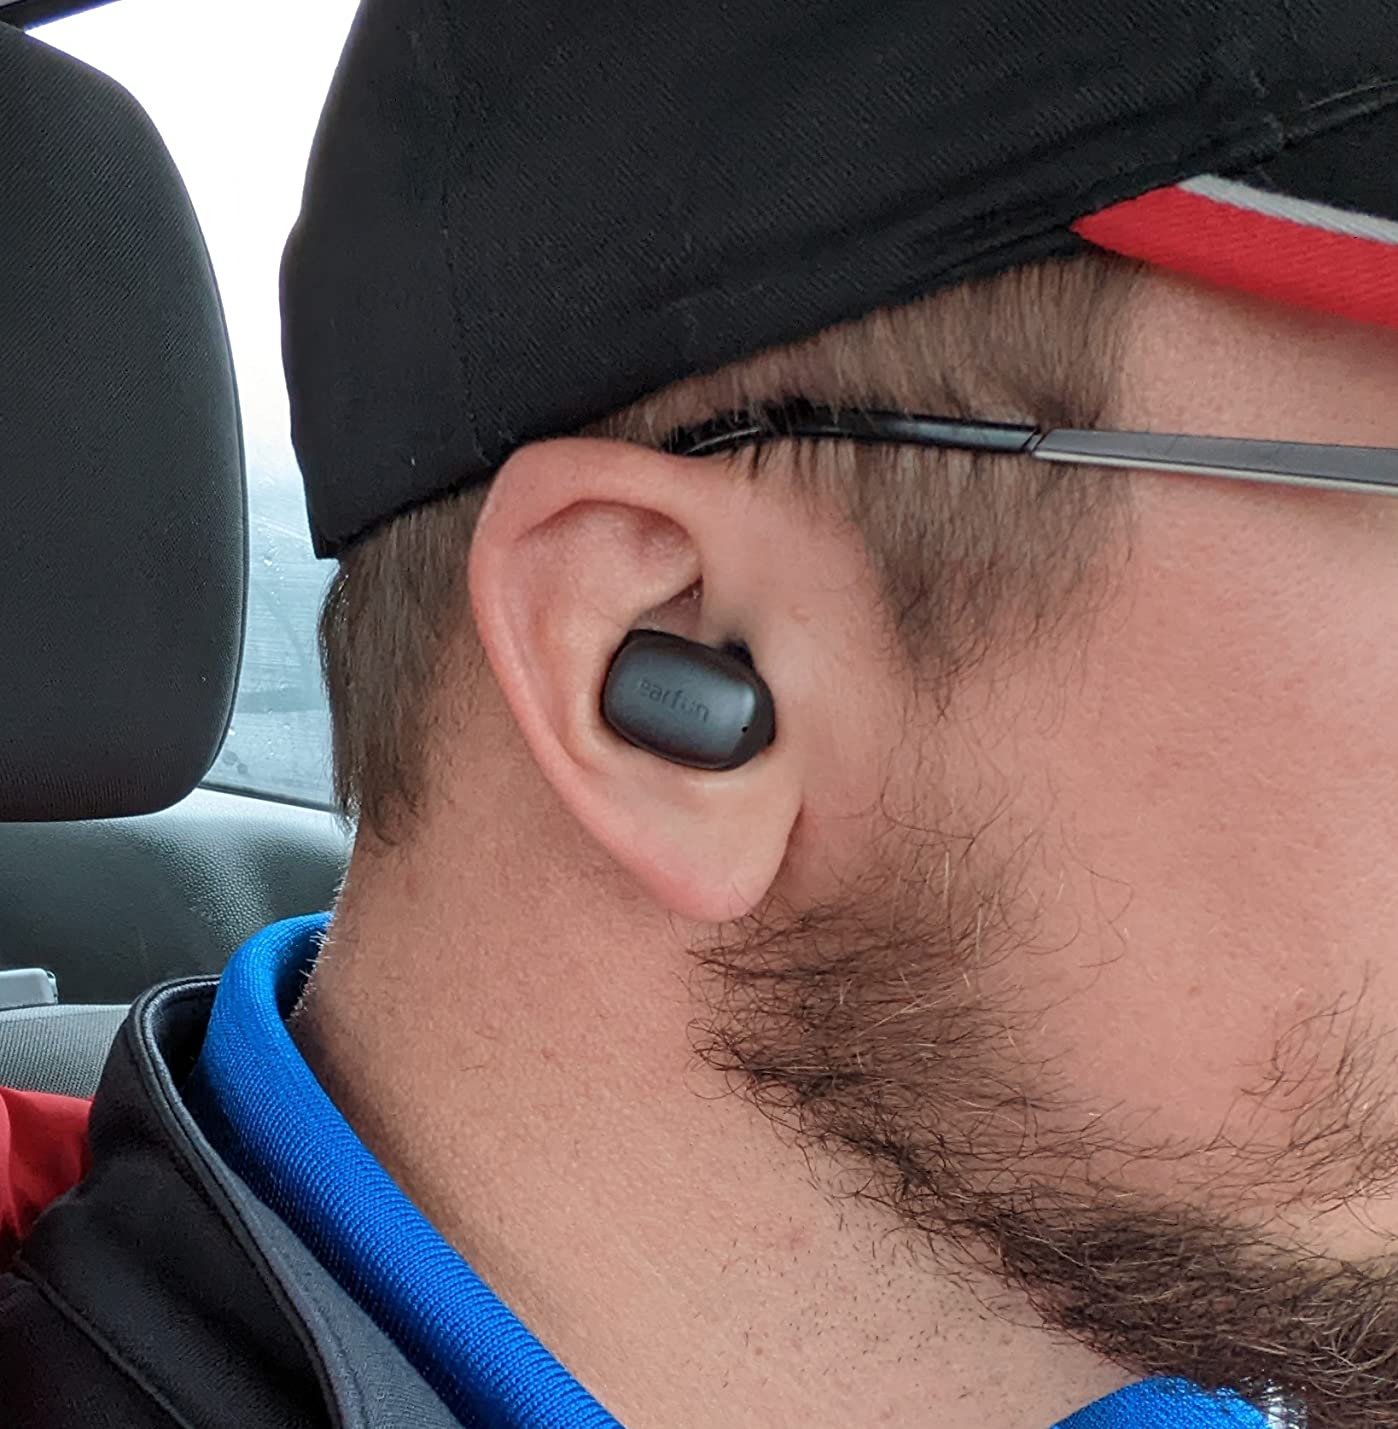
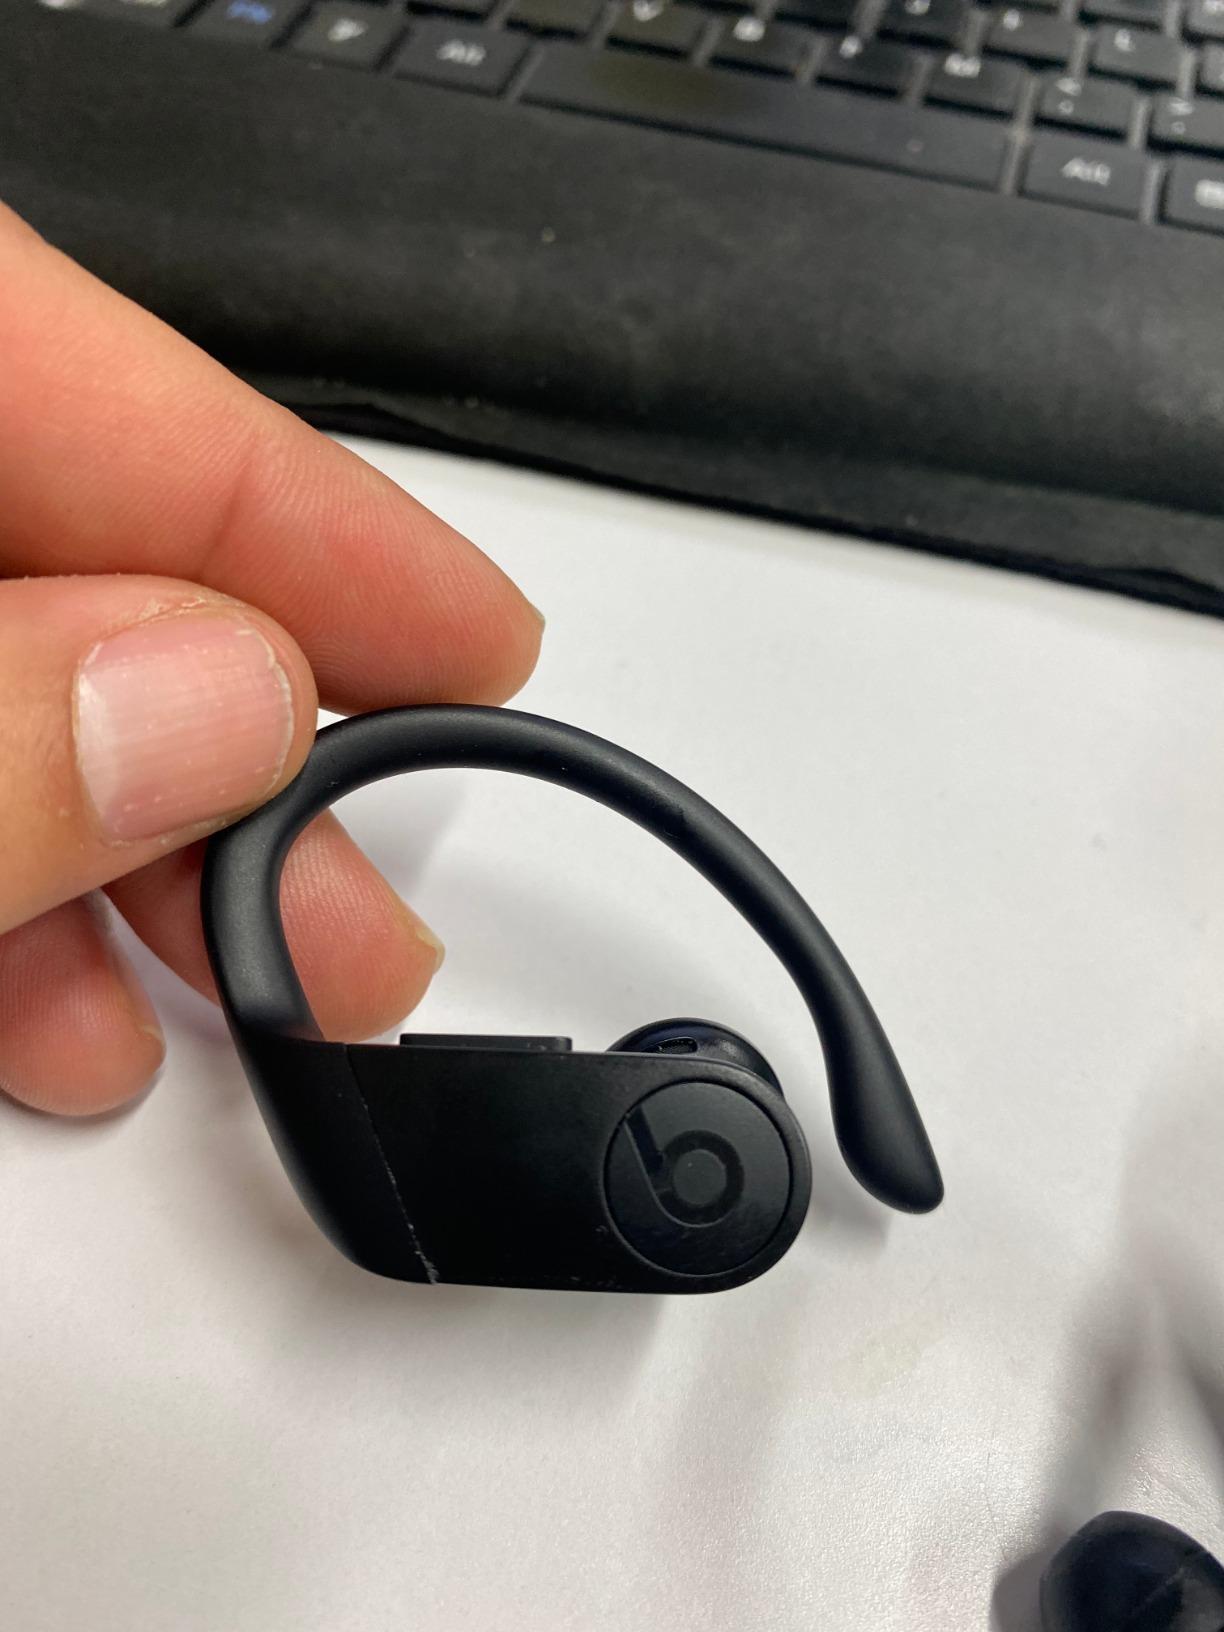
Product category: earbuds
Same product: no